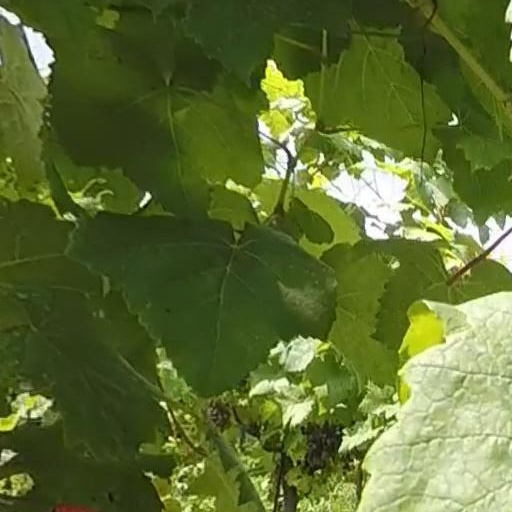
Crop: grape